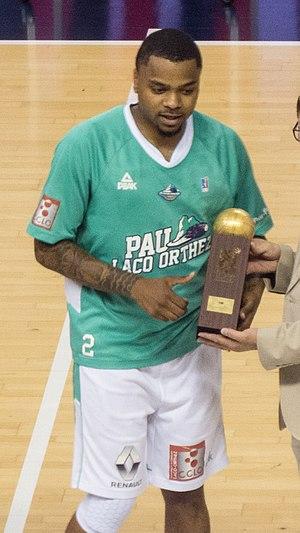
L’Élan béarnais Pau-Lacq-Orthez est un club professionnel de basket-ball basé à Pau.
Donell "D.J." Cooper, né le 6 décembre 1990 à Chicago dans l'Illinois, est un joueur américano-bosnien de basket-ball. Il évolue au poste de meneur.